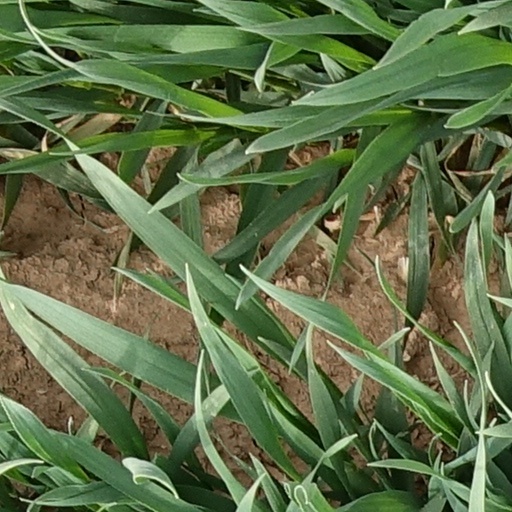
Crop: wheat